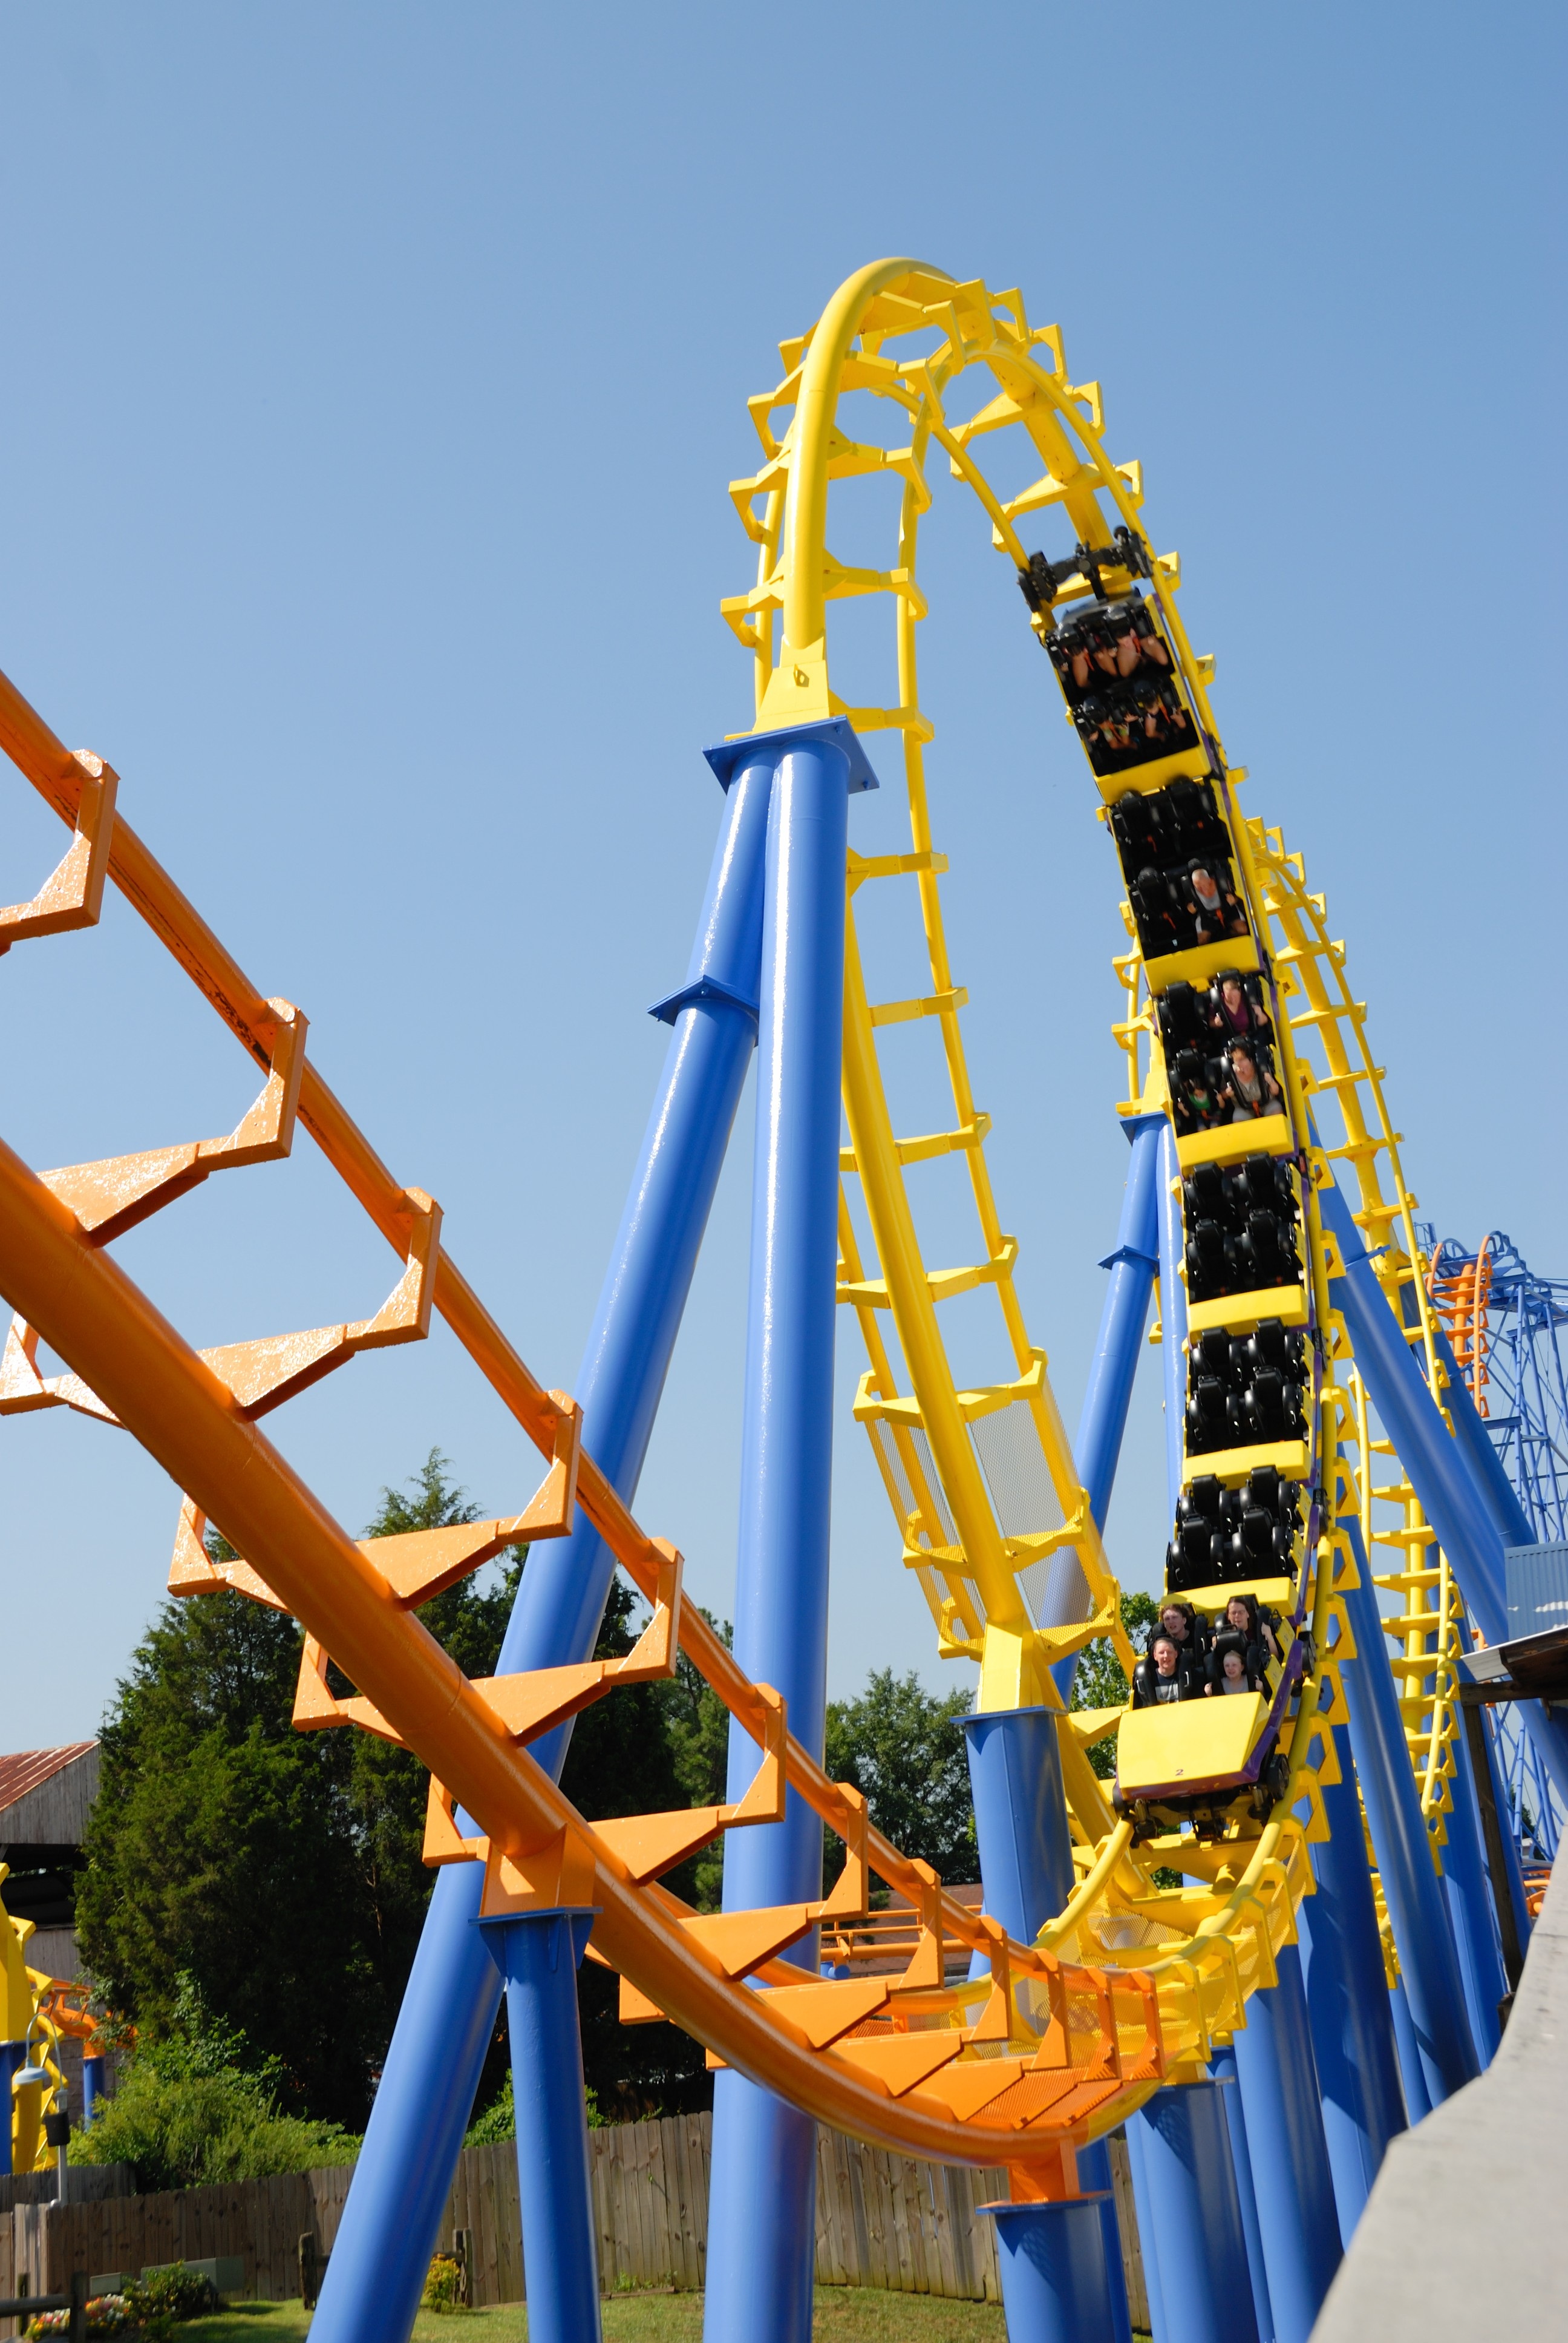
structure, people, sky, track, adventure, summer, vacation, recreation, motion, high, amusement park, park, ride, coaster, attraction, speed, thrill, leisure, roller coaster, rollercoaster, family, fear, fun, water park, amusement, scream, fast, loop, entertainment, excitement, theme, amusement ride, outdoor recreation, nonbuilding structure